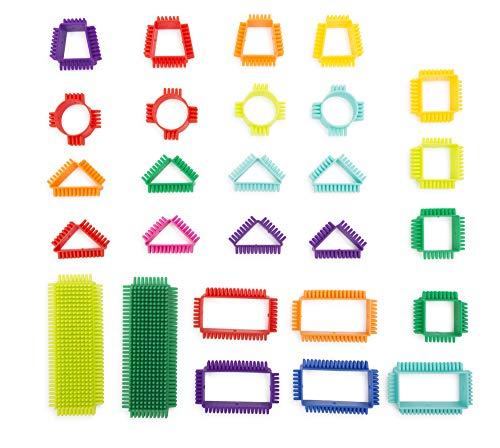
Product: Small Foot Wooden Toys Farm Theme Wood and Knobs Building Blocks 80 Piece playset Designed for Children 12+ Months
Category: Toys & Games | Building Toys | Stacking Blocks
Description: No child's playroom is complete without a set of classic wooden building blocks, and these colorful solid wood building blocks made by the children’s wooden toy company Legler Toys, are just what you've been looking for.
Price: $28.01
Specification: ProductDimensions:2x2x1.2inches|ItemWeight:3pounds|ShippingWeight:3pounds(Viewshippingratesandpolicies)|ASIN:B07GXGYKF5|Itemmodelnumber:11223|Manufacturerrecommendedage:12monthsandup